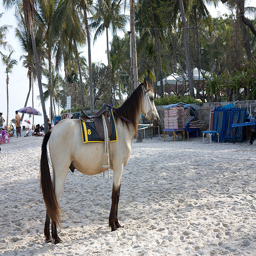
A horse that is standing in the sand.
A white horse is wearing a saddle on a sandy beach.
A horse is standing by itself in a sandy area.
A horse wearing a saddle standing in the sand.
a horse is standing in a snowy field